Kristin Hersh

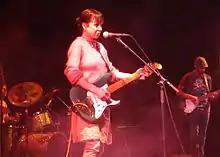
Throwing Muses, reformed in 2014: David Narcizo, Hersh, Bernard Georges at the Noise Pop Festival in San Francisco, February 2014

In 2007, Hersh released her first solo album in four years, entitled "Learn to Sing Like a Star". NPR described Hersh's "emotional and raw" pop songs as both "accessible and off-kilter." Concurrently she launched CASH Music, a subscription-based, direct-to-consumer website, that was formed along with fellow musician Donita Sparks. Fans can become "Strange Angels" and subscribe to her output to receive albums and print releases, downloadable content, and guest spots for live shows–packages ranging from $30 per quarter to $5,000 (executive producer credit on her next album) 50FootWave's EP "Power+Light" was released on CASH in 2009 and Hersh was involved in several projects—a second collection of Appalachian folksongs, "The Shady Circle" and a series of new free tracks. The album "Crooked" was released as a downloadable album and hardback book containing essays about each track.